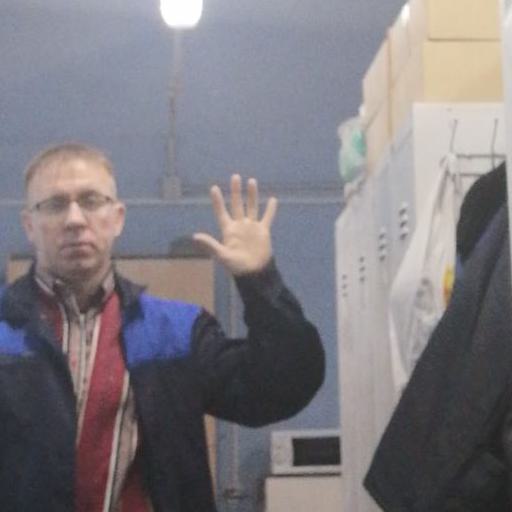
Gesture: palm